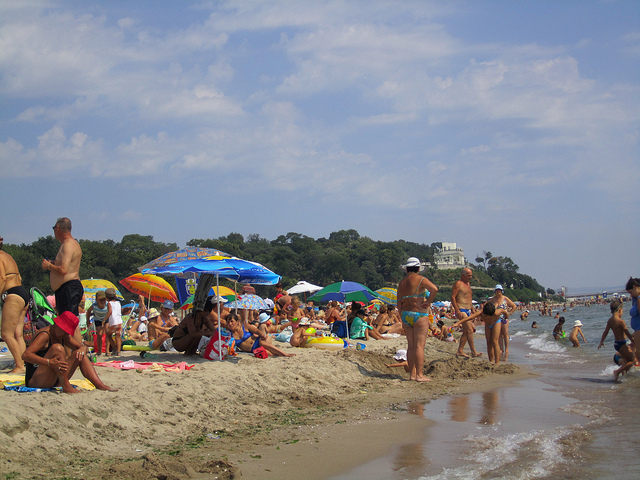
user: Given an image and a question. Answer the question in a short answer. Question: What is this ground made of? Short Answer:
assistant: sand